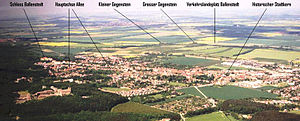
Ballenstedt
Luftfoto fra 2001
Ballenstedt er en by i Landkreis Harz i den tyske delstat Sachsen-Anhalt. Ballenstedt nævnes første gang i et dokument fra 1073. Den var historisk en del af Anhalt og var en overgang residens for fyrsterne og siden hertugerne af Anhalt-Bernburg. Byen er domineret af det store barokslot.